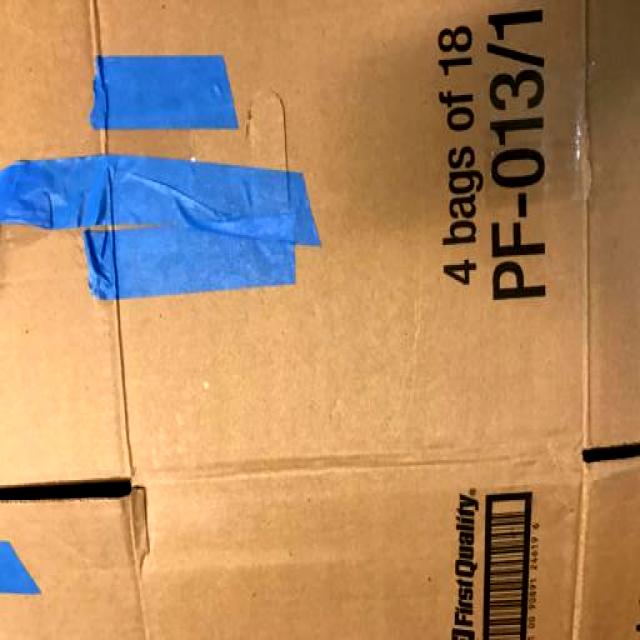
Label: Cardboard